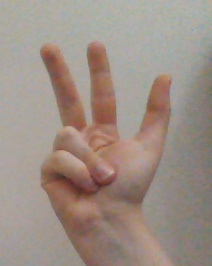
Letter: al